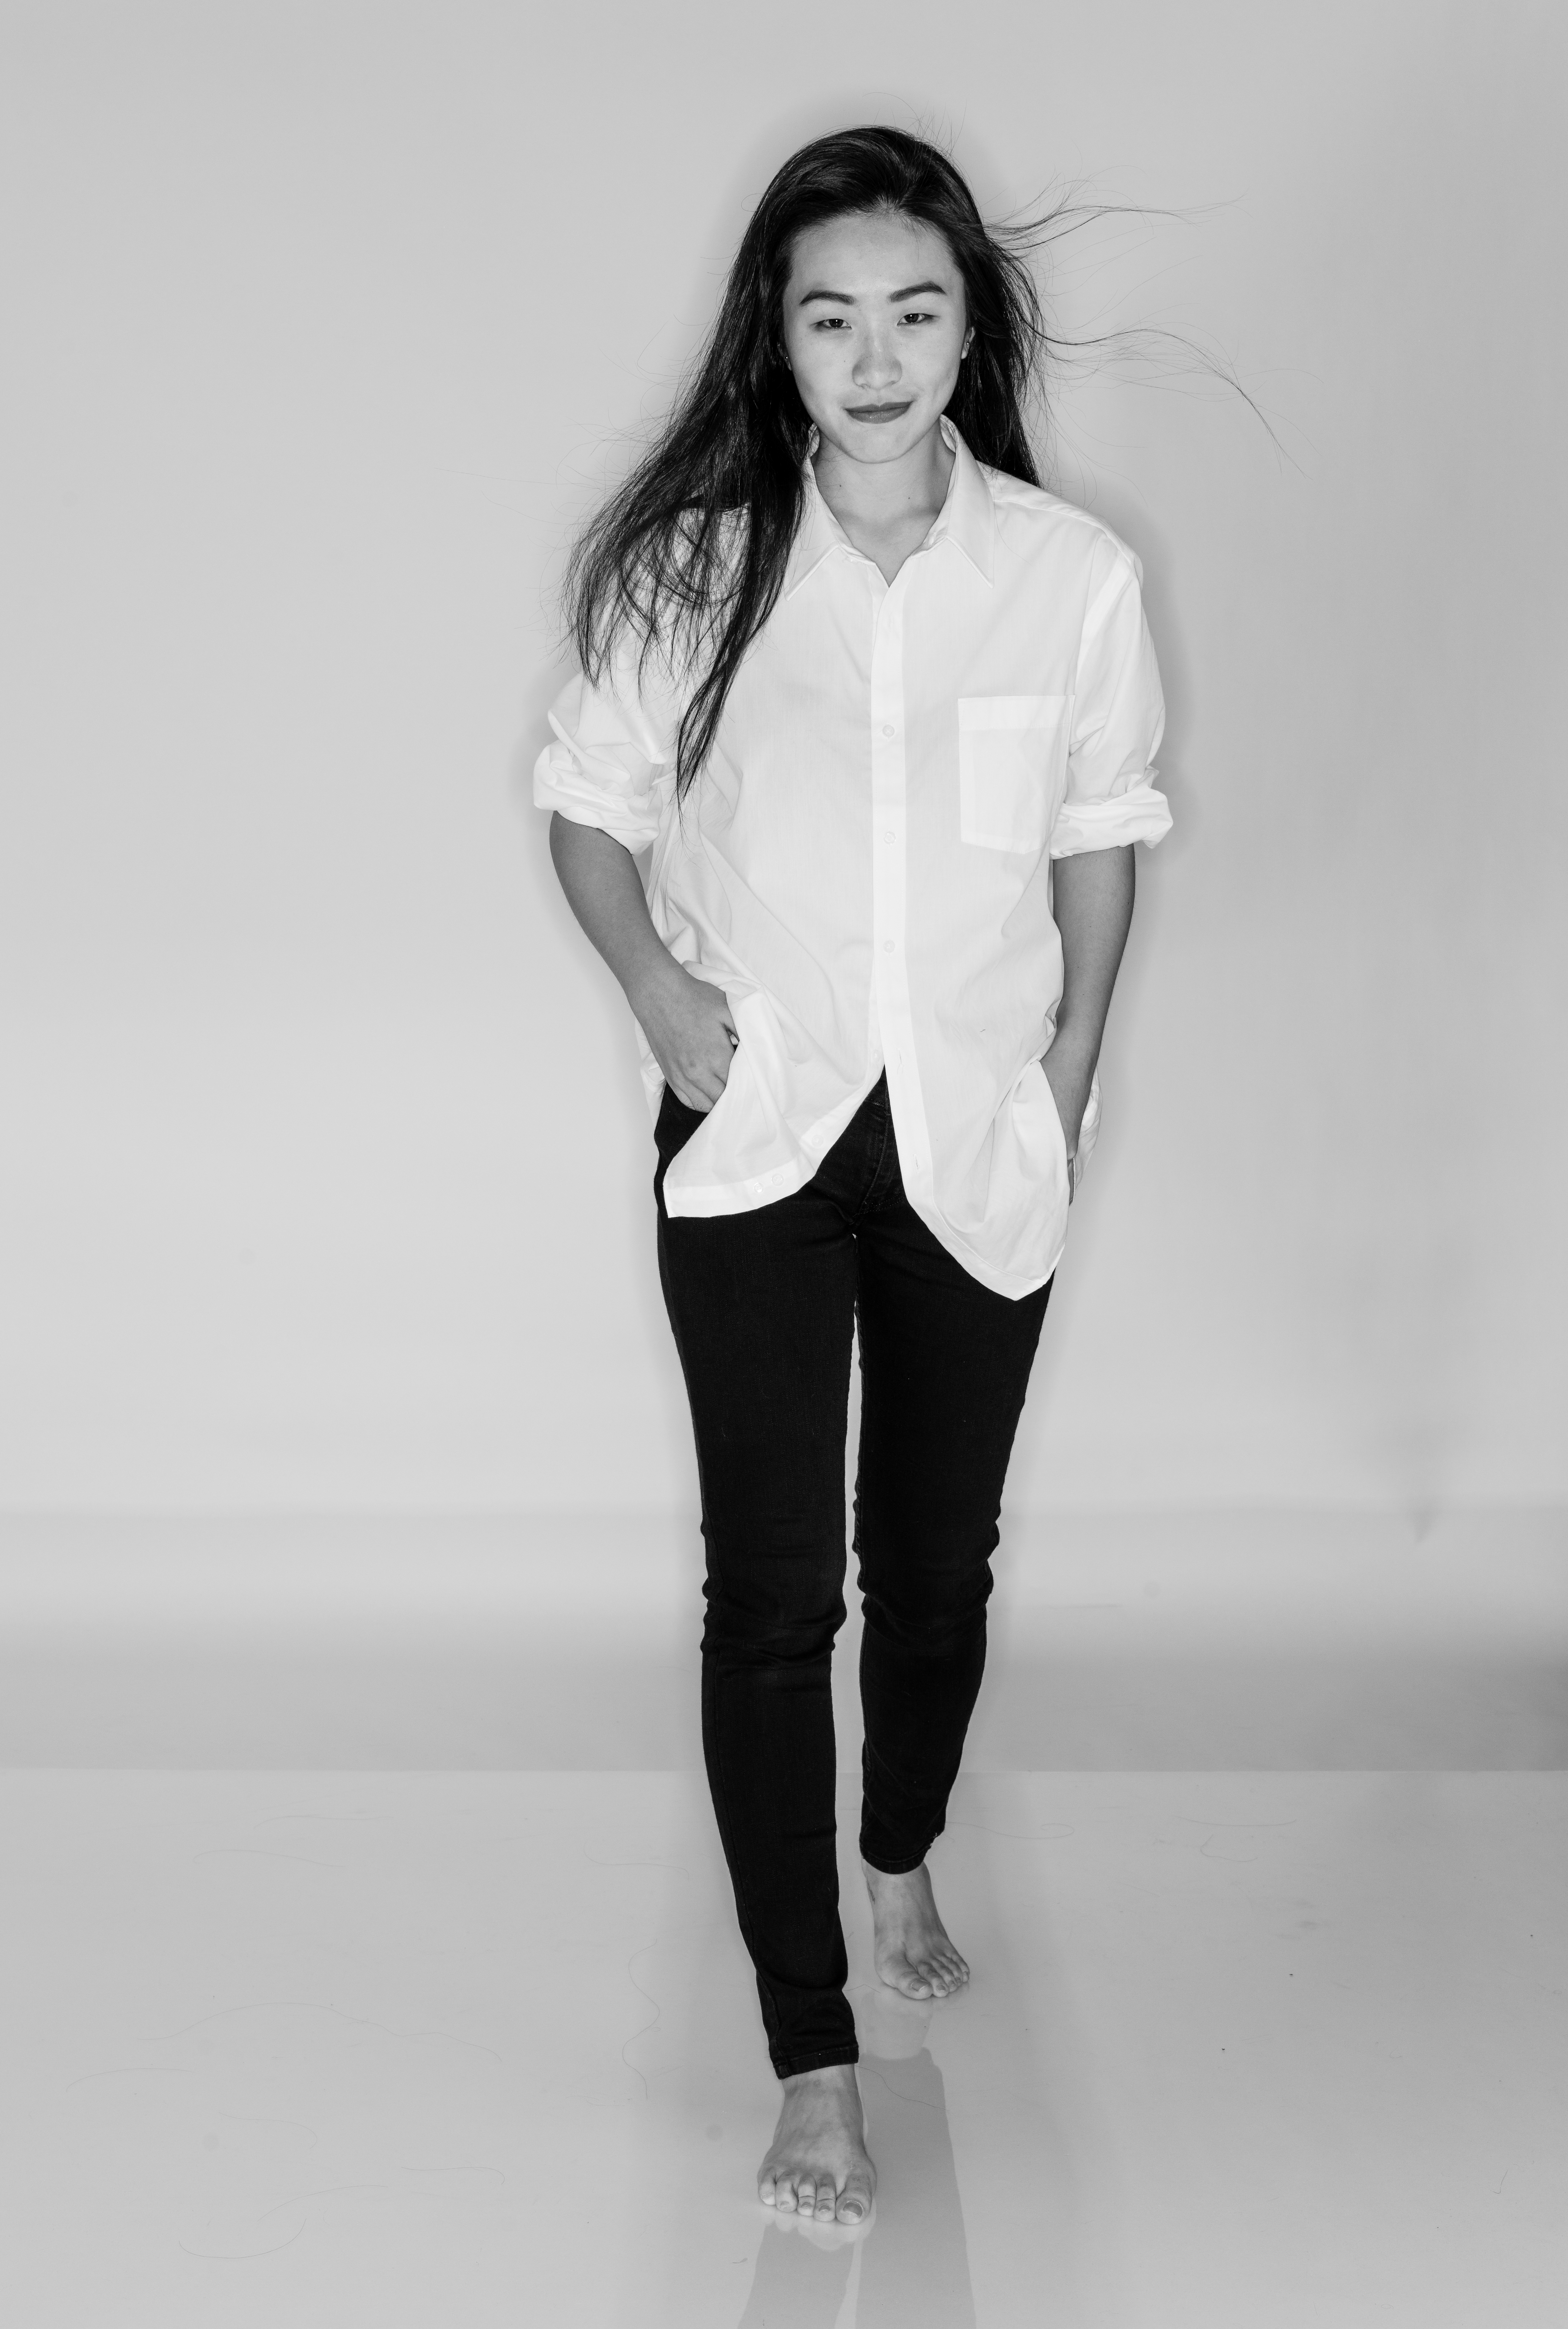
black and white, white, photography, leg, portrait, model, spring, fashion, monochrome, long hair, blackandwhite, whiteshirt, runway, footwear, beauty, pentax645z, 645z, priolite, beautifulwoman, beautifulasianwoman, photo shoot, monochrome photography, fashion show, supermodel